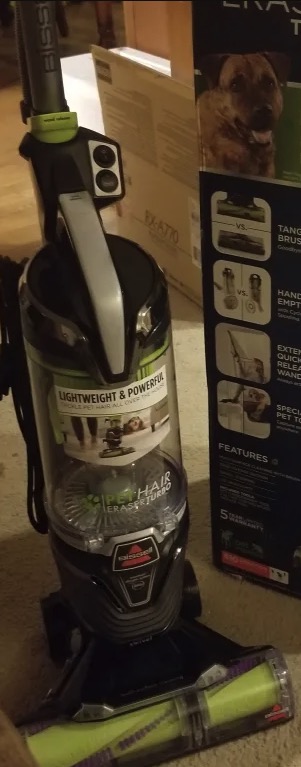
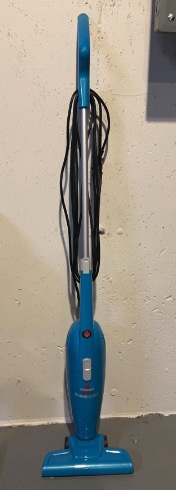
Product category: items_vacuum
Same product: no